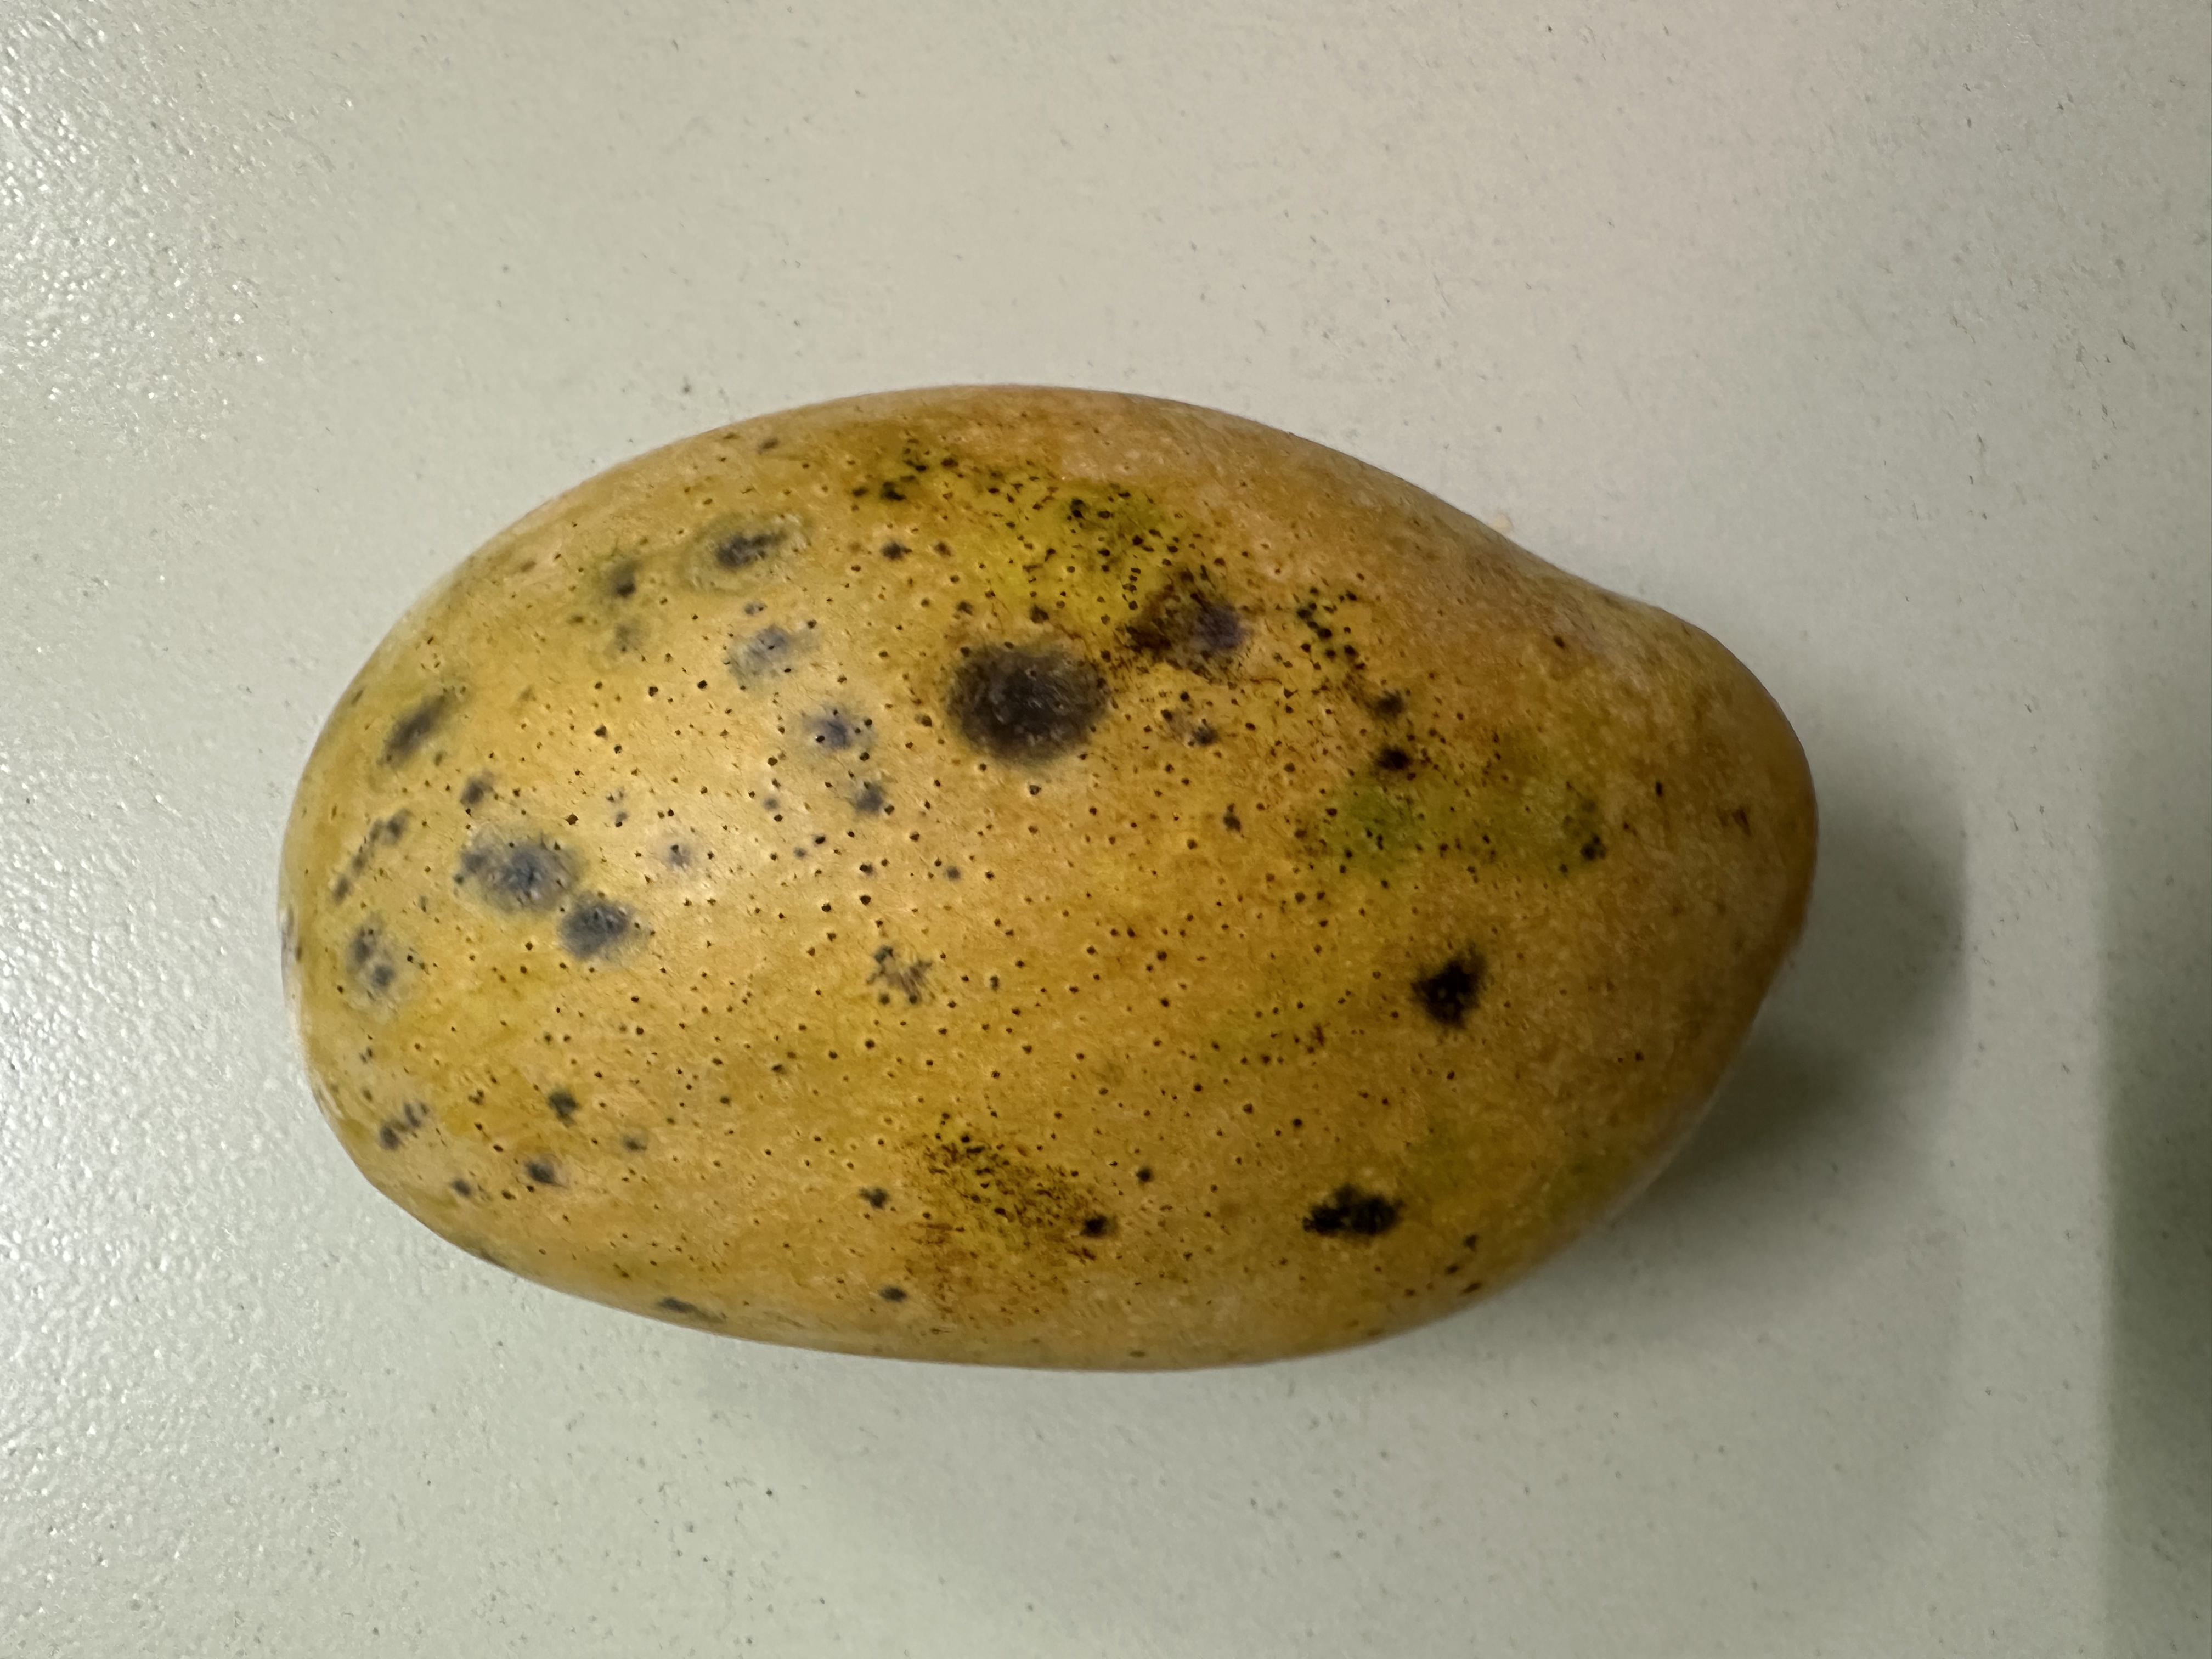
Mango variety: Mollika